WFTW

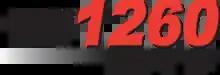
Logo before 107.5 sign on.

Weekdays began on WFTW with "Emerald Coast Morning with Dan Diamond," a local news and information program. The rest of the weekday schedule was made up of nationally syndicated conservative talk shows, mostly from the co-owned Westwood One Network. They include Chris Plante, Dan Bongino, Ben Shapiro, Michael J. Knowles, Jim Bohannon, "Red Eye Radio," "America in the Morning" and "First Light." Also heard from other syndicators are Sean Hannity and Dana Loesch.